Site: brandenburg
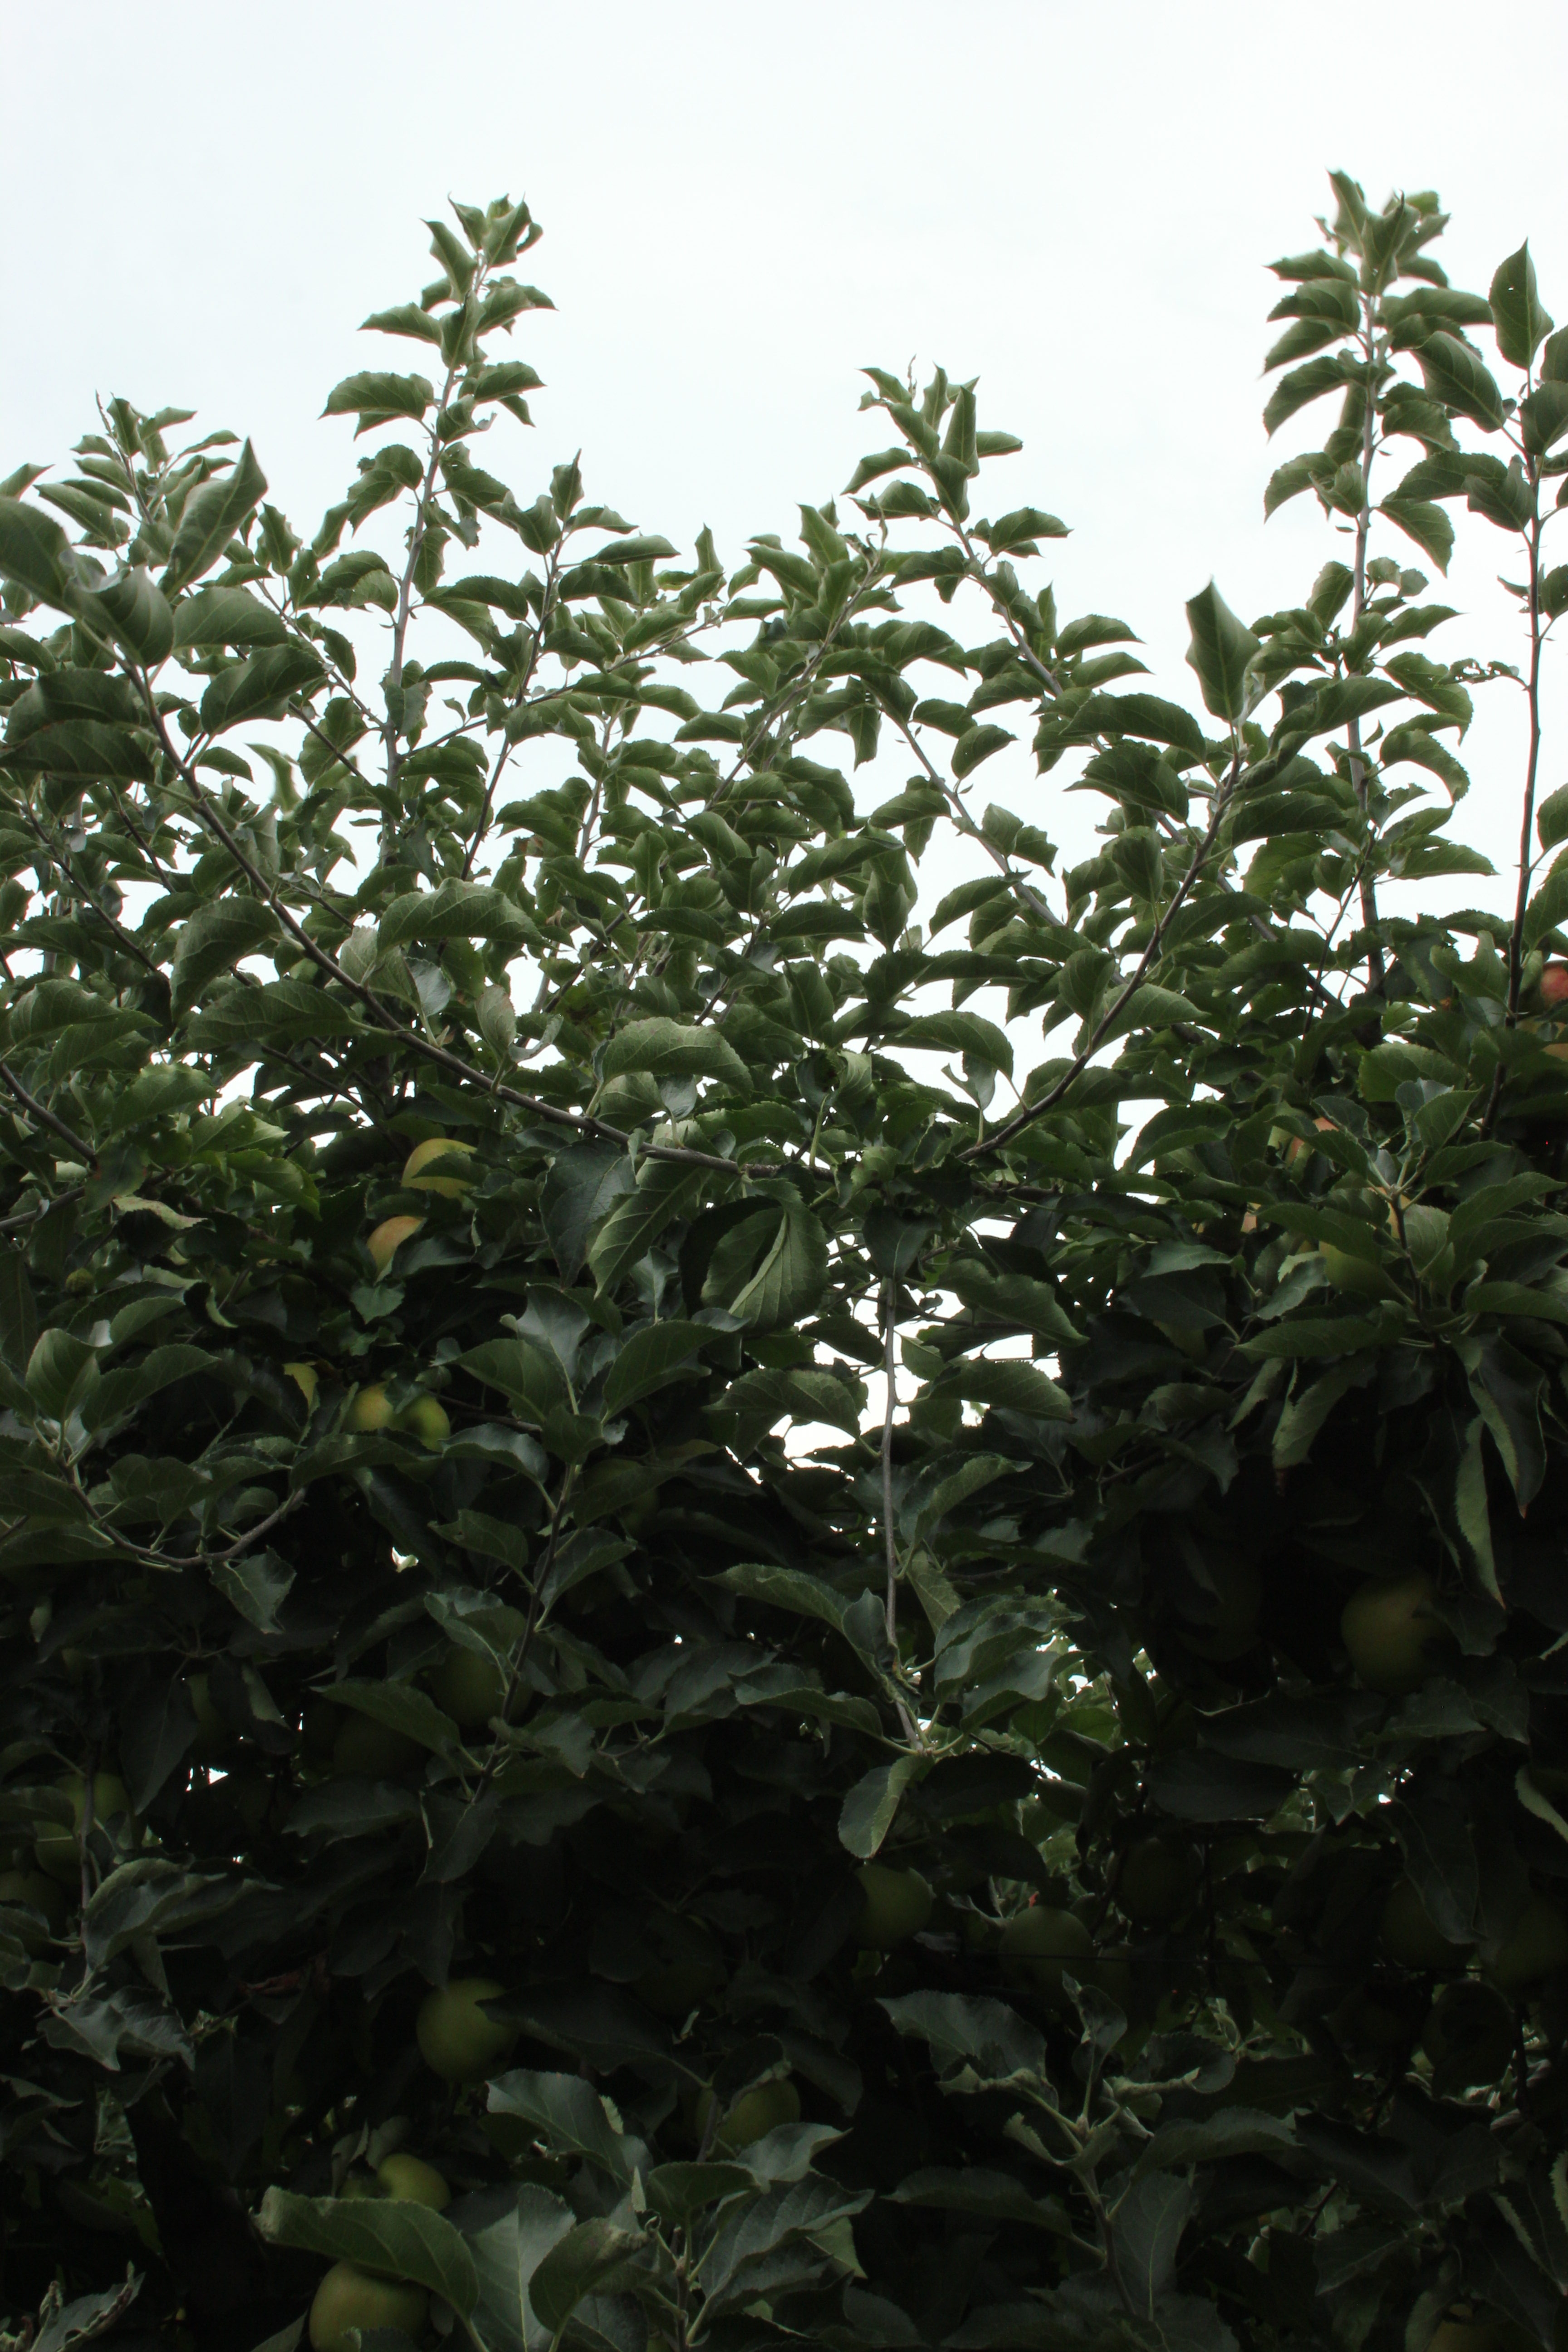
Growth stage (BBCH 87): Maturity of fruit and seed